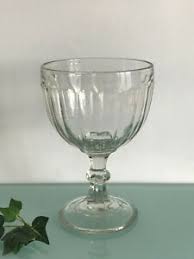
Waste category: glass